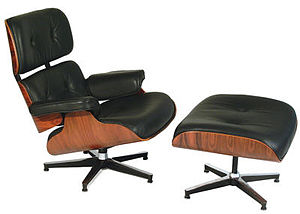
Charles og Ray Eames
"Charles Ormond Eames, Jr og hans hustru Bernice Alexandra ""Ray"" Eames var amerikanske designere. Deres designstil var moderne, og de har haft stor indflydelse på moderne arkitektur og møbeldesign. De beskæftigede sig desuden også med kunst og film, ligesom de også arbejdede med industrielt design og grafisk design.